Locker 13

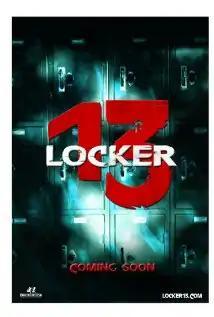

Locker 13 (originally released as Locker 13: Down and Out) is a 2009 anthology thriller film directed by Bruce Dellis, Jason Marsden, Matthew Mebane, Adam Montierth, and Donovan Montierth. The story was written by John Waldron; the screenplay by Bruce Dellis, Jason Marsden, Donovan Montierth, Jose Rosete, Jason Walters, and Cameron Young. The film was produced by Danny Del Toro, Shawn Haught, Jason Marsden, Neil Mather, Maria White Mebane, Matthew Mebane, Jose Rosete, Rick Schroder, and Nick Stahr.